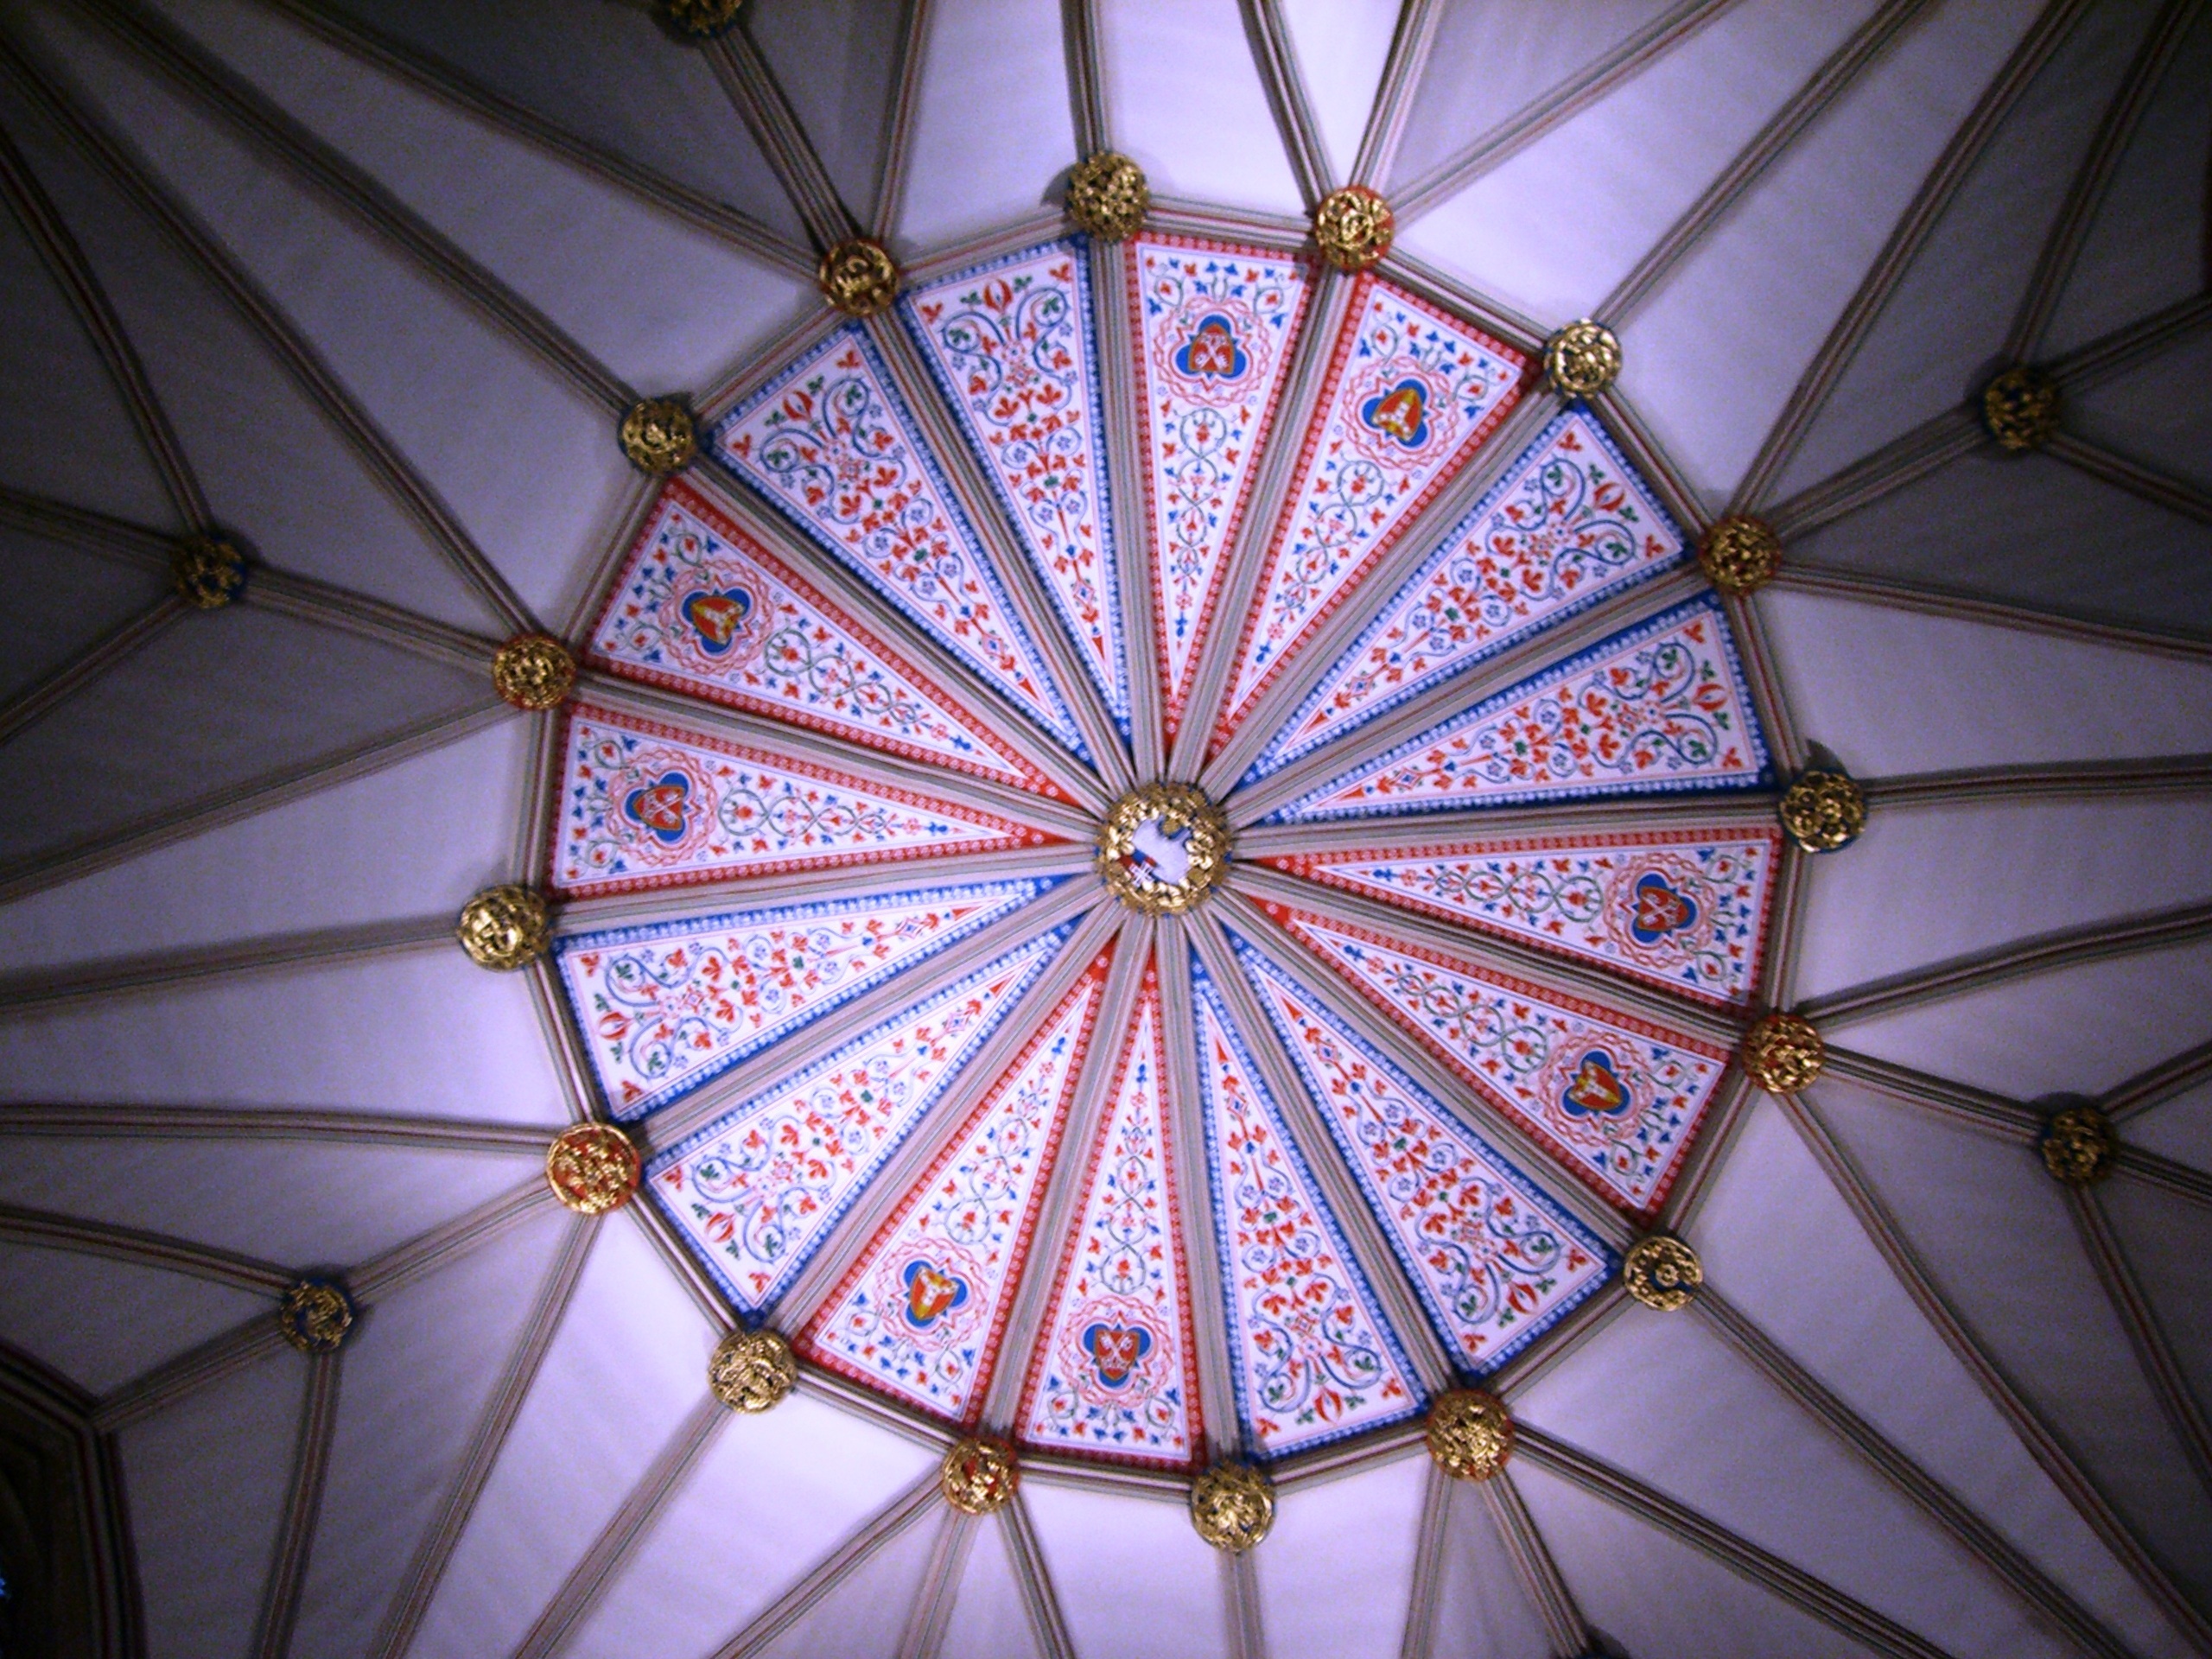
architecture, window, glass, building, pattern, ferris wheel, religion, church, blanket, circle, artwork, painting, ornament, art, symbolism, symmetry, decorated, tourist attraction, dome, daylighting, cover painting, ceiling painting, church dome